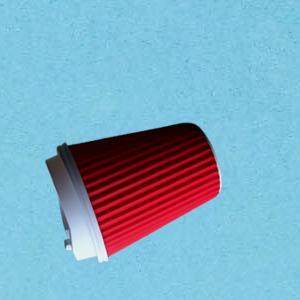
Label: cups